Ramarao on Duty

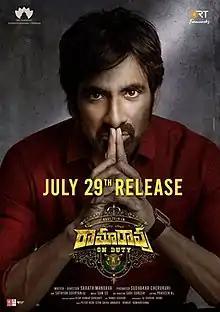
Theatrical release poster

Ramarao on Duty is a 2022 Indian Telugu-language mystery action drama film written and directed by Sarath Mandava. Produced by SLV Cinemas and RT Team Works, it stars Ravi Teja in title role alongside Divyansha Kaushik, Rajisha Vijayan (in her Telugu debut), Chaitanya Krishna and Venu Thottempudi. The plot follows Ramarao, an honest civil servant, who is on a mission to eradicate corruption to help the people struggling in poverty.